Blackburn Buccaneer

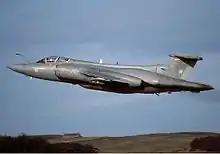
Buccaneer S.2B in flight in 1994

During the 1980 Red Flag exercises, one of the participating Buccaneers lost a wing mid-flight due to a fatigue-induced crack and crashed, killing its crew. The entire RAF Buccaneer fleet was grounded in February 1980; subsequent investigation discovered serious metal fatigue problems to be present on numerous aircraft. A total of 60 aircraft were selected to receive new spar rings, while others were scrapped; the nascent 216 Squadron was subsequently disbanded due to a resulting reduction in aircraft numbers. Later the same year, the UK-based Buccaneer squadrons moved to RAF Lossiemouth in order to free space at Honington for the Tornado.